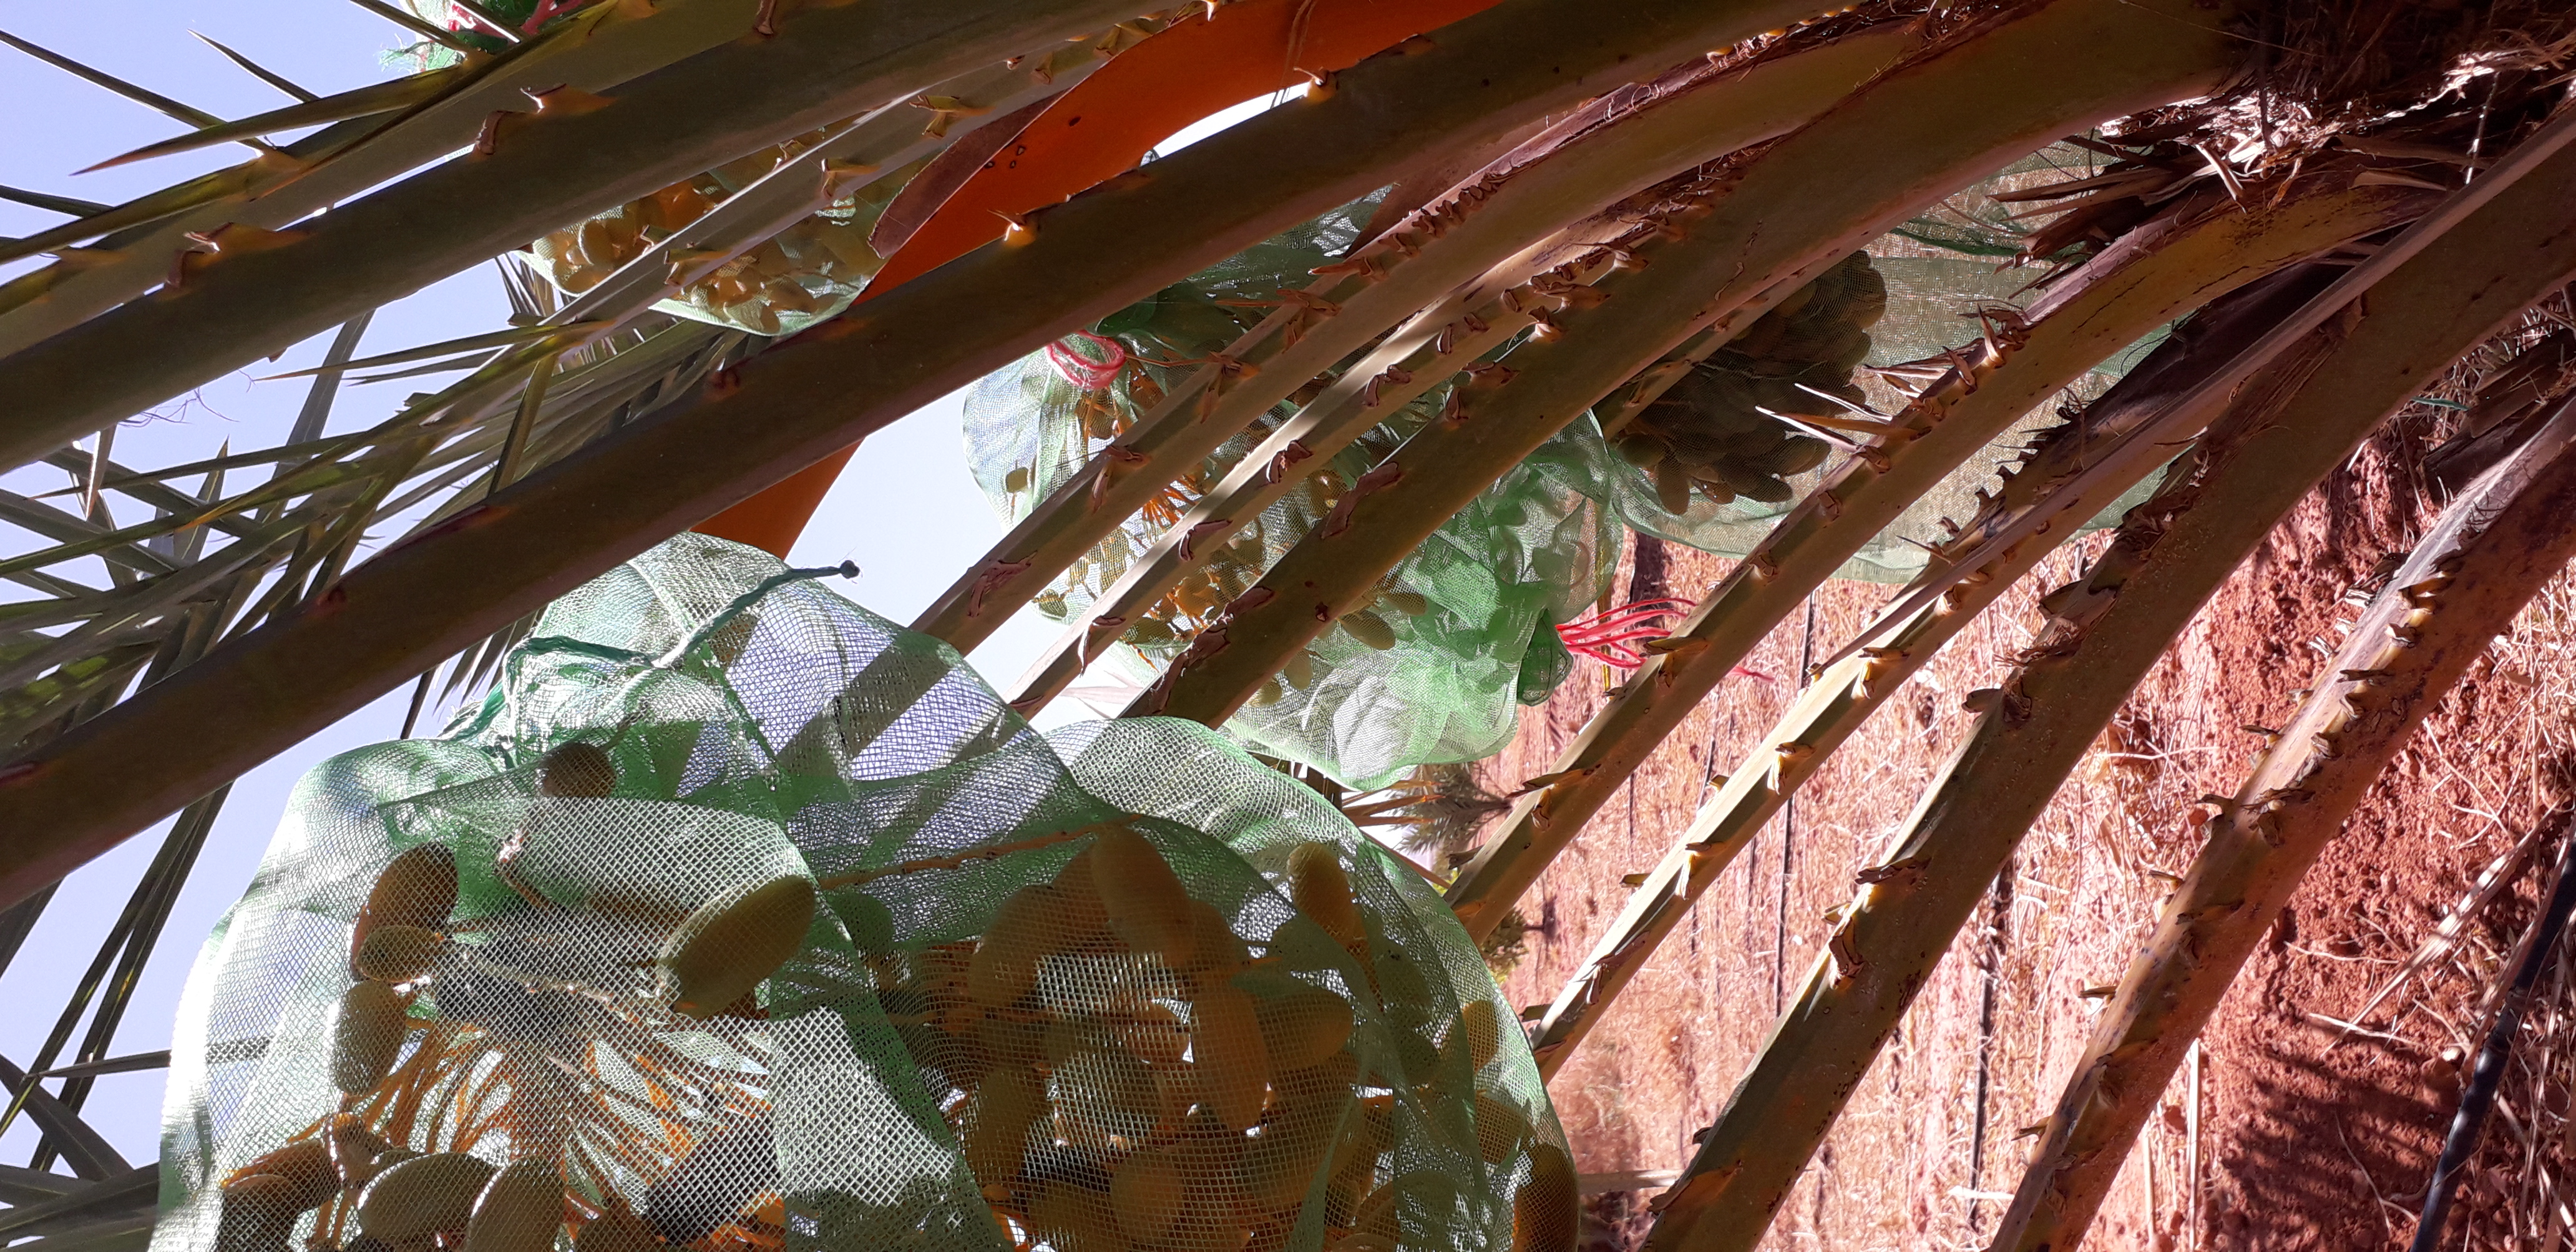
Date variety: kholt